Idesbald

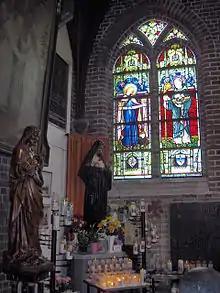
Chapel behind the Onze-Lieve-Vrouw-ter-Duinenkerk, Ostend, Belgium, with stained glass representations of Saint Godelieve and Saint Idesbald

Idesbald was buried in the abbey in a lead coffin. In 1577, the Geuzen plundered the abbey, and the monks transported Idesbald's relics to a monastic grange at Bogaerde. On 13 November 1623 his coffin was opened in the presence of several witnesses so that the relics could be inspected and authenticated; the body was reported to be incorrupt. For days, the body was shown to visitors. In 1625, during Infanta Isabella Clara Eugenia's progress through Flanders, the body was displayed to the Infanta and her court, including Ambrogio Spinola, Cardinal de la Cueva, and the papal nuncio.